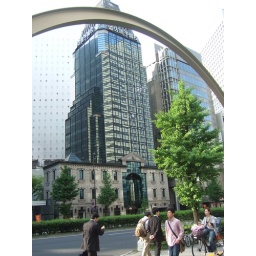
funky glass building in Shinjuku